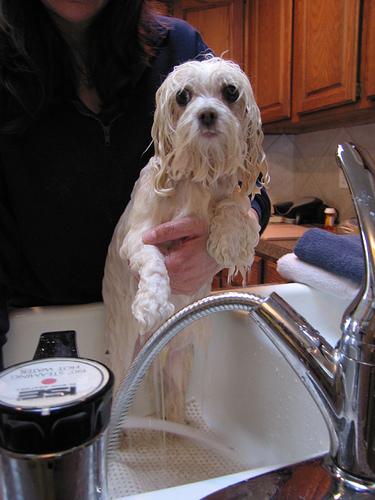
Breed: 249-n000101-Maltese_dog